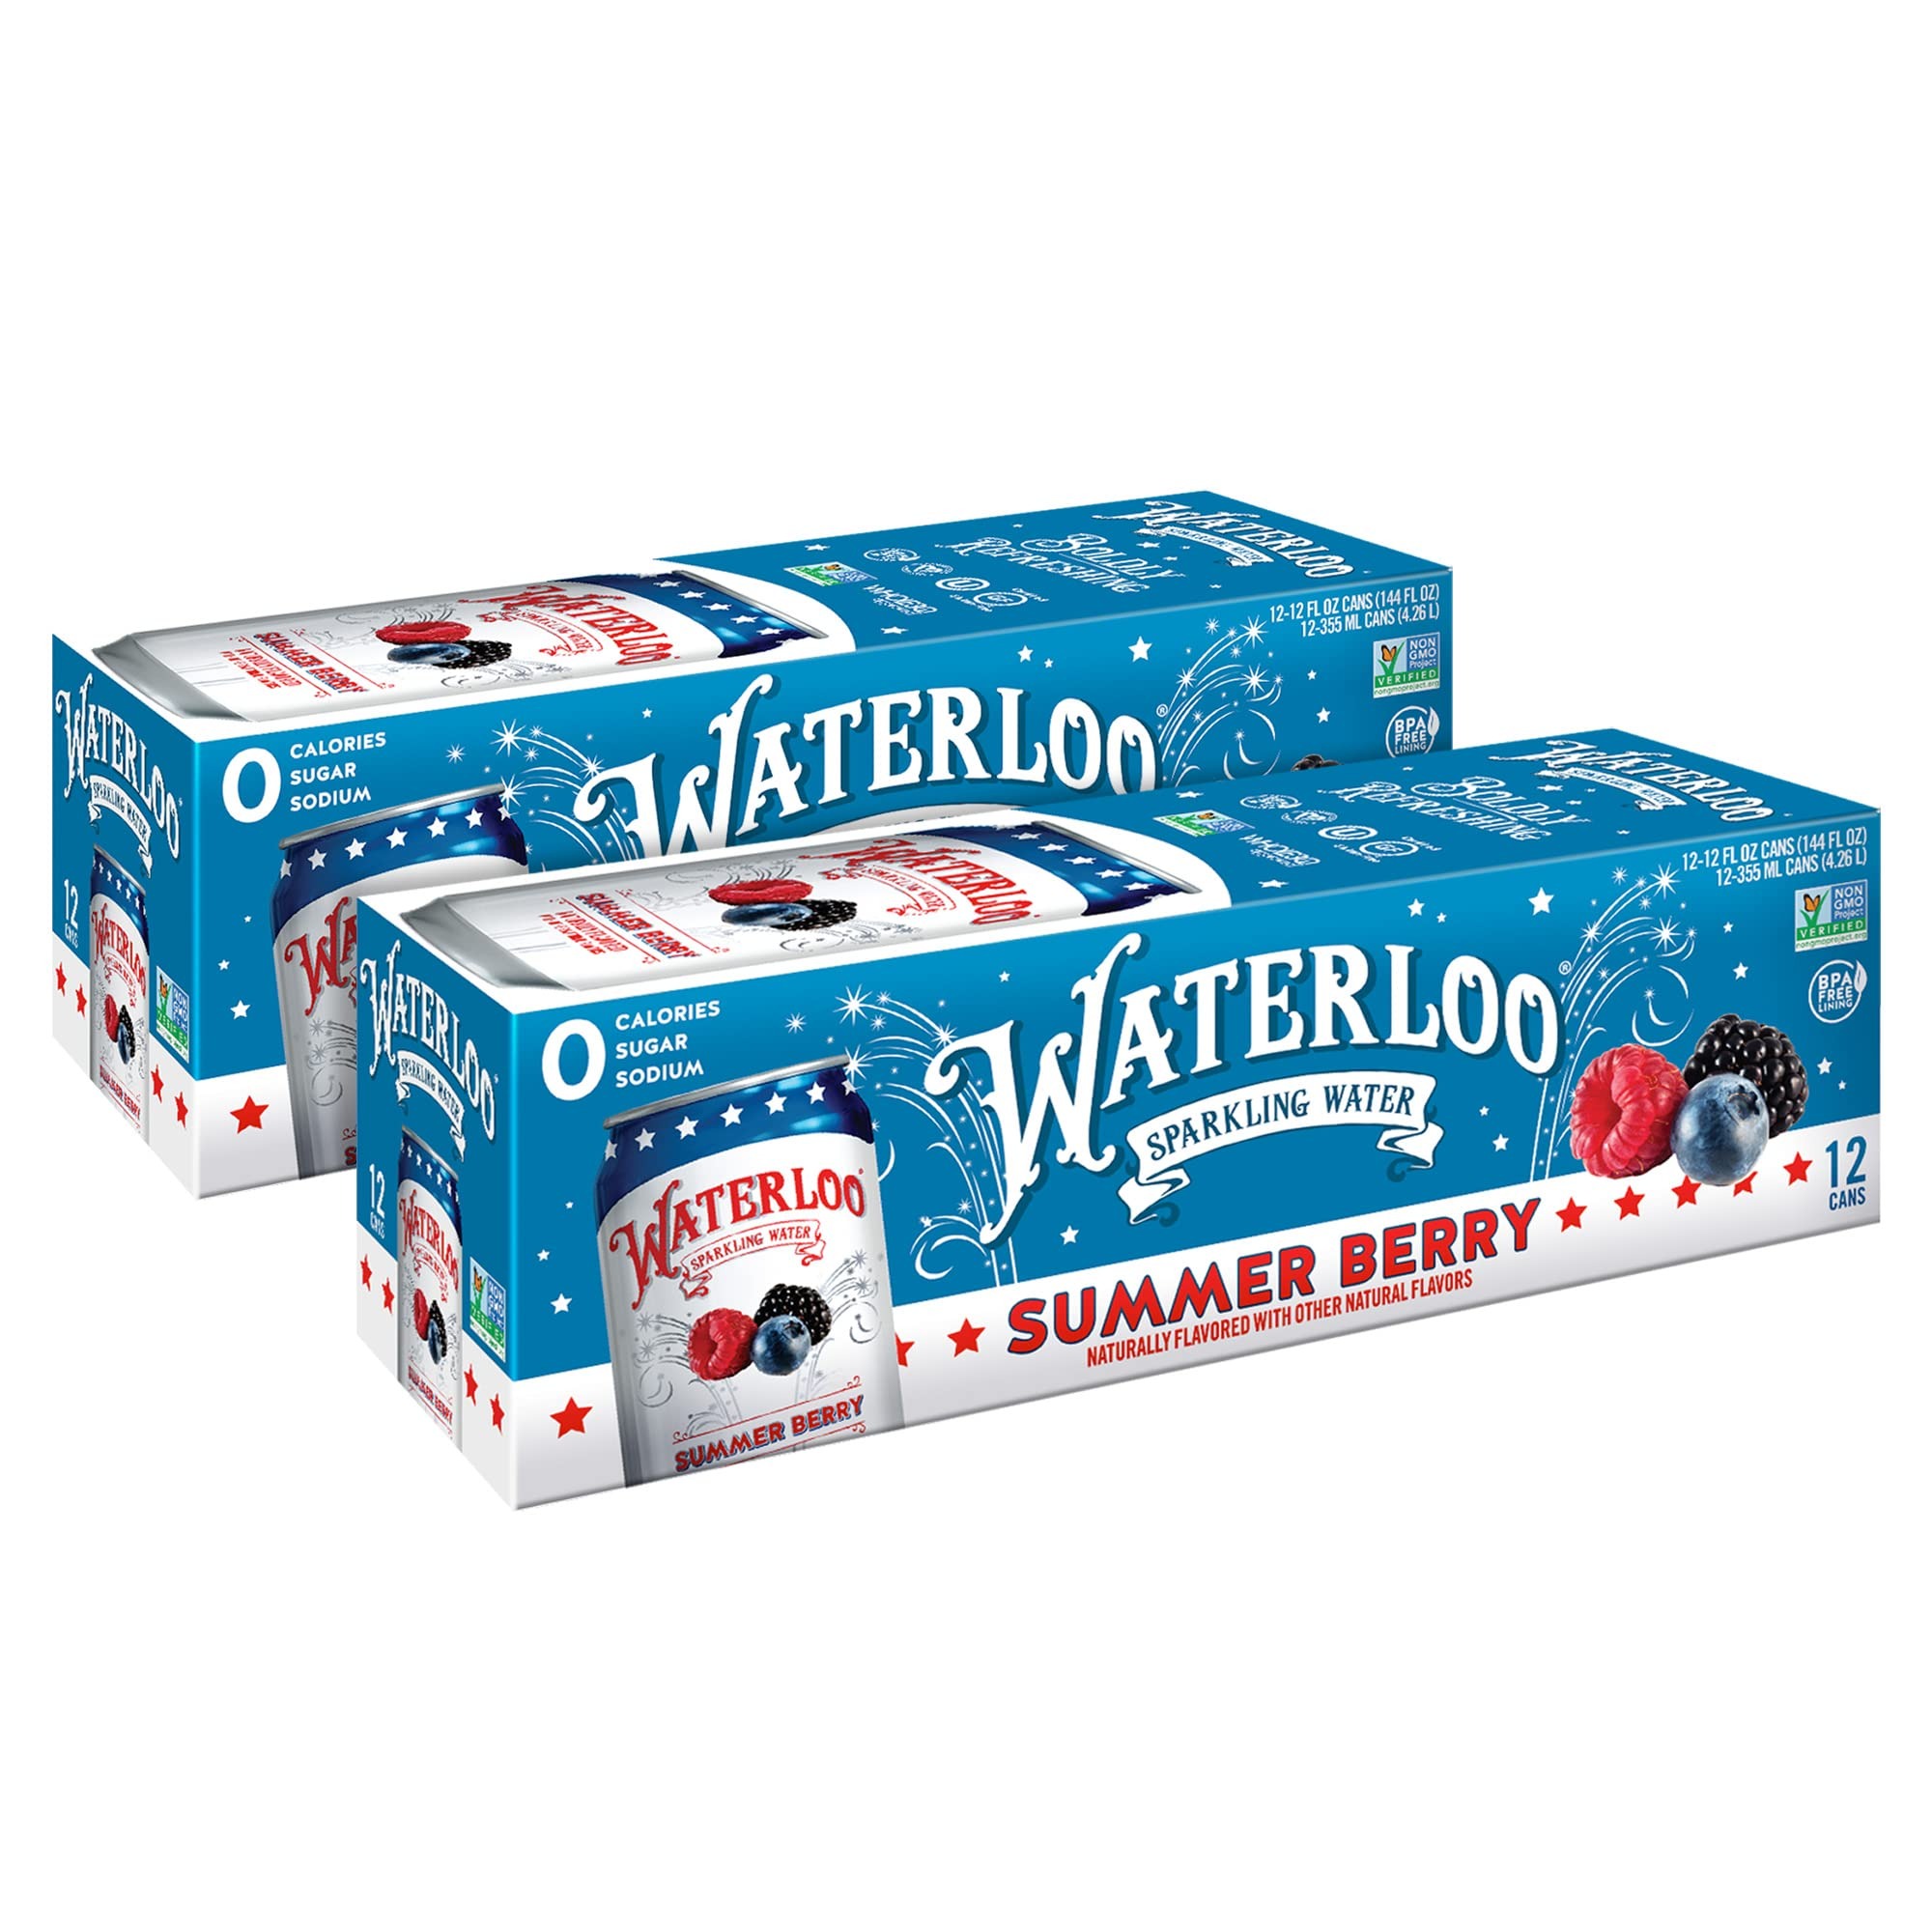
Item Name: Waterloo Sparkling Water, Summer Berry Naturally Flavored, Pack of 24, 12 Fl Oz Cans | Zero Calories | Zero Sugar or Artificial Sweeteners | Zero Sodium
Bullet Point 1: Pack contains a total of 24, 12 oz cans: 2, 12 packs of Summer Berry Sparkling Water
Bullet Point 2: Fruit-inspired flavor and aroma with a lively amount of carbonation for a uniquely authentic and refreshing anytime drink
Bullet Point 3: Sparkling water that engages the senses and is savored with big and small moments throughout the day
Bullet Point 4: Supports healthy, active lifestyles with zero calories, zero sugars or artificial sweeteners, and zero sodium
Bullet Point 5: Made with Non-GMO Project Verified flavors, is Whole30 Approved, and has only ever been produced in aluminum cans made with BPA-free liners
Value: 288.0
Unit: Fl Oz

Price: 4.69